Steve Stone (baseball)

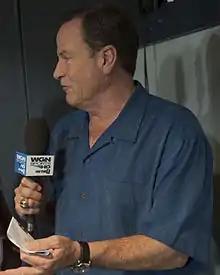
Stone announcing with WGN Sports in 2010

Following his retirement, Stone was hired by ABC to serve as a color commentator for their "Monday Night Baseball" telecasts. Stone was normally paired with Al Michaels and Bob Uecker in the booth.